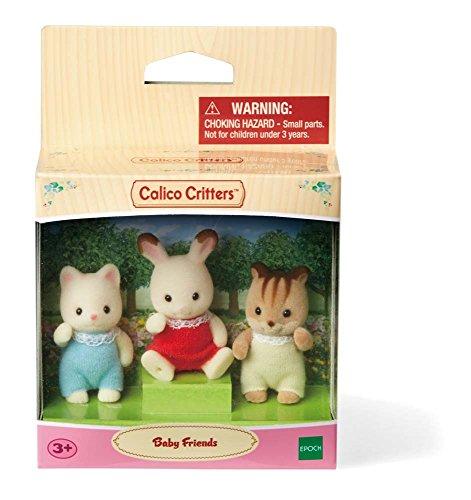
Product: Calico Critters Baby Friends
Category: Toys & Games | Dolls & Accessories | Playsets
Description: Mix and match with other Calico Critters play sets to create a whole Calico Critters village.
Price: $9.89